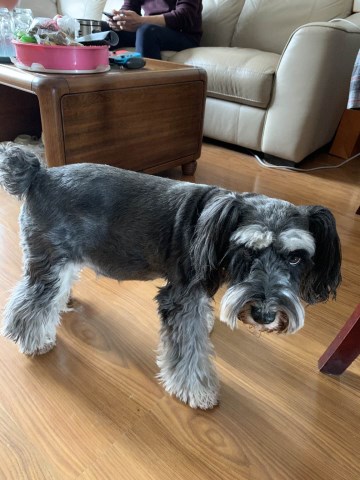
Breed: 2342-n000102-miniature_schnauzer